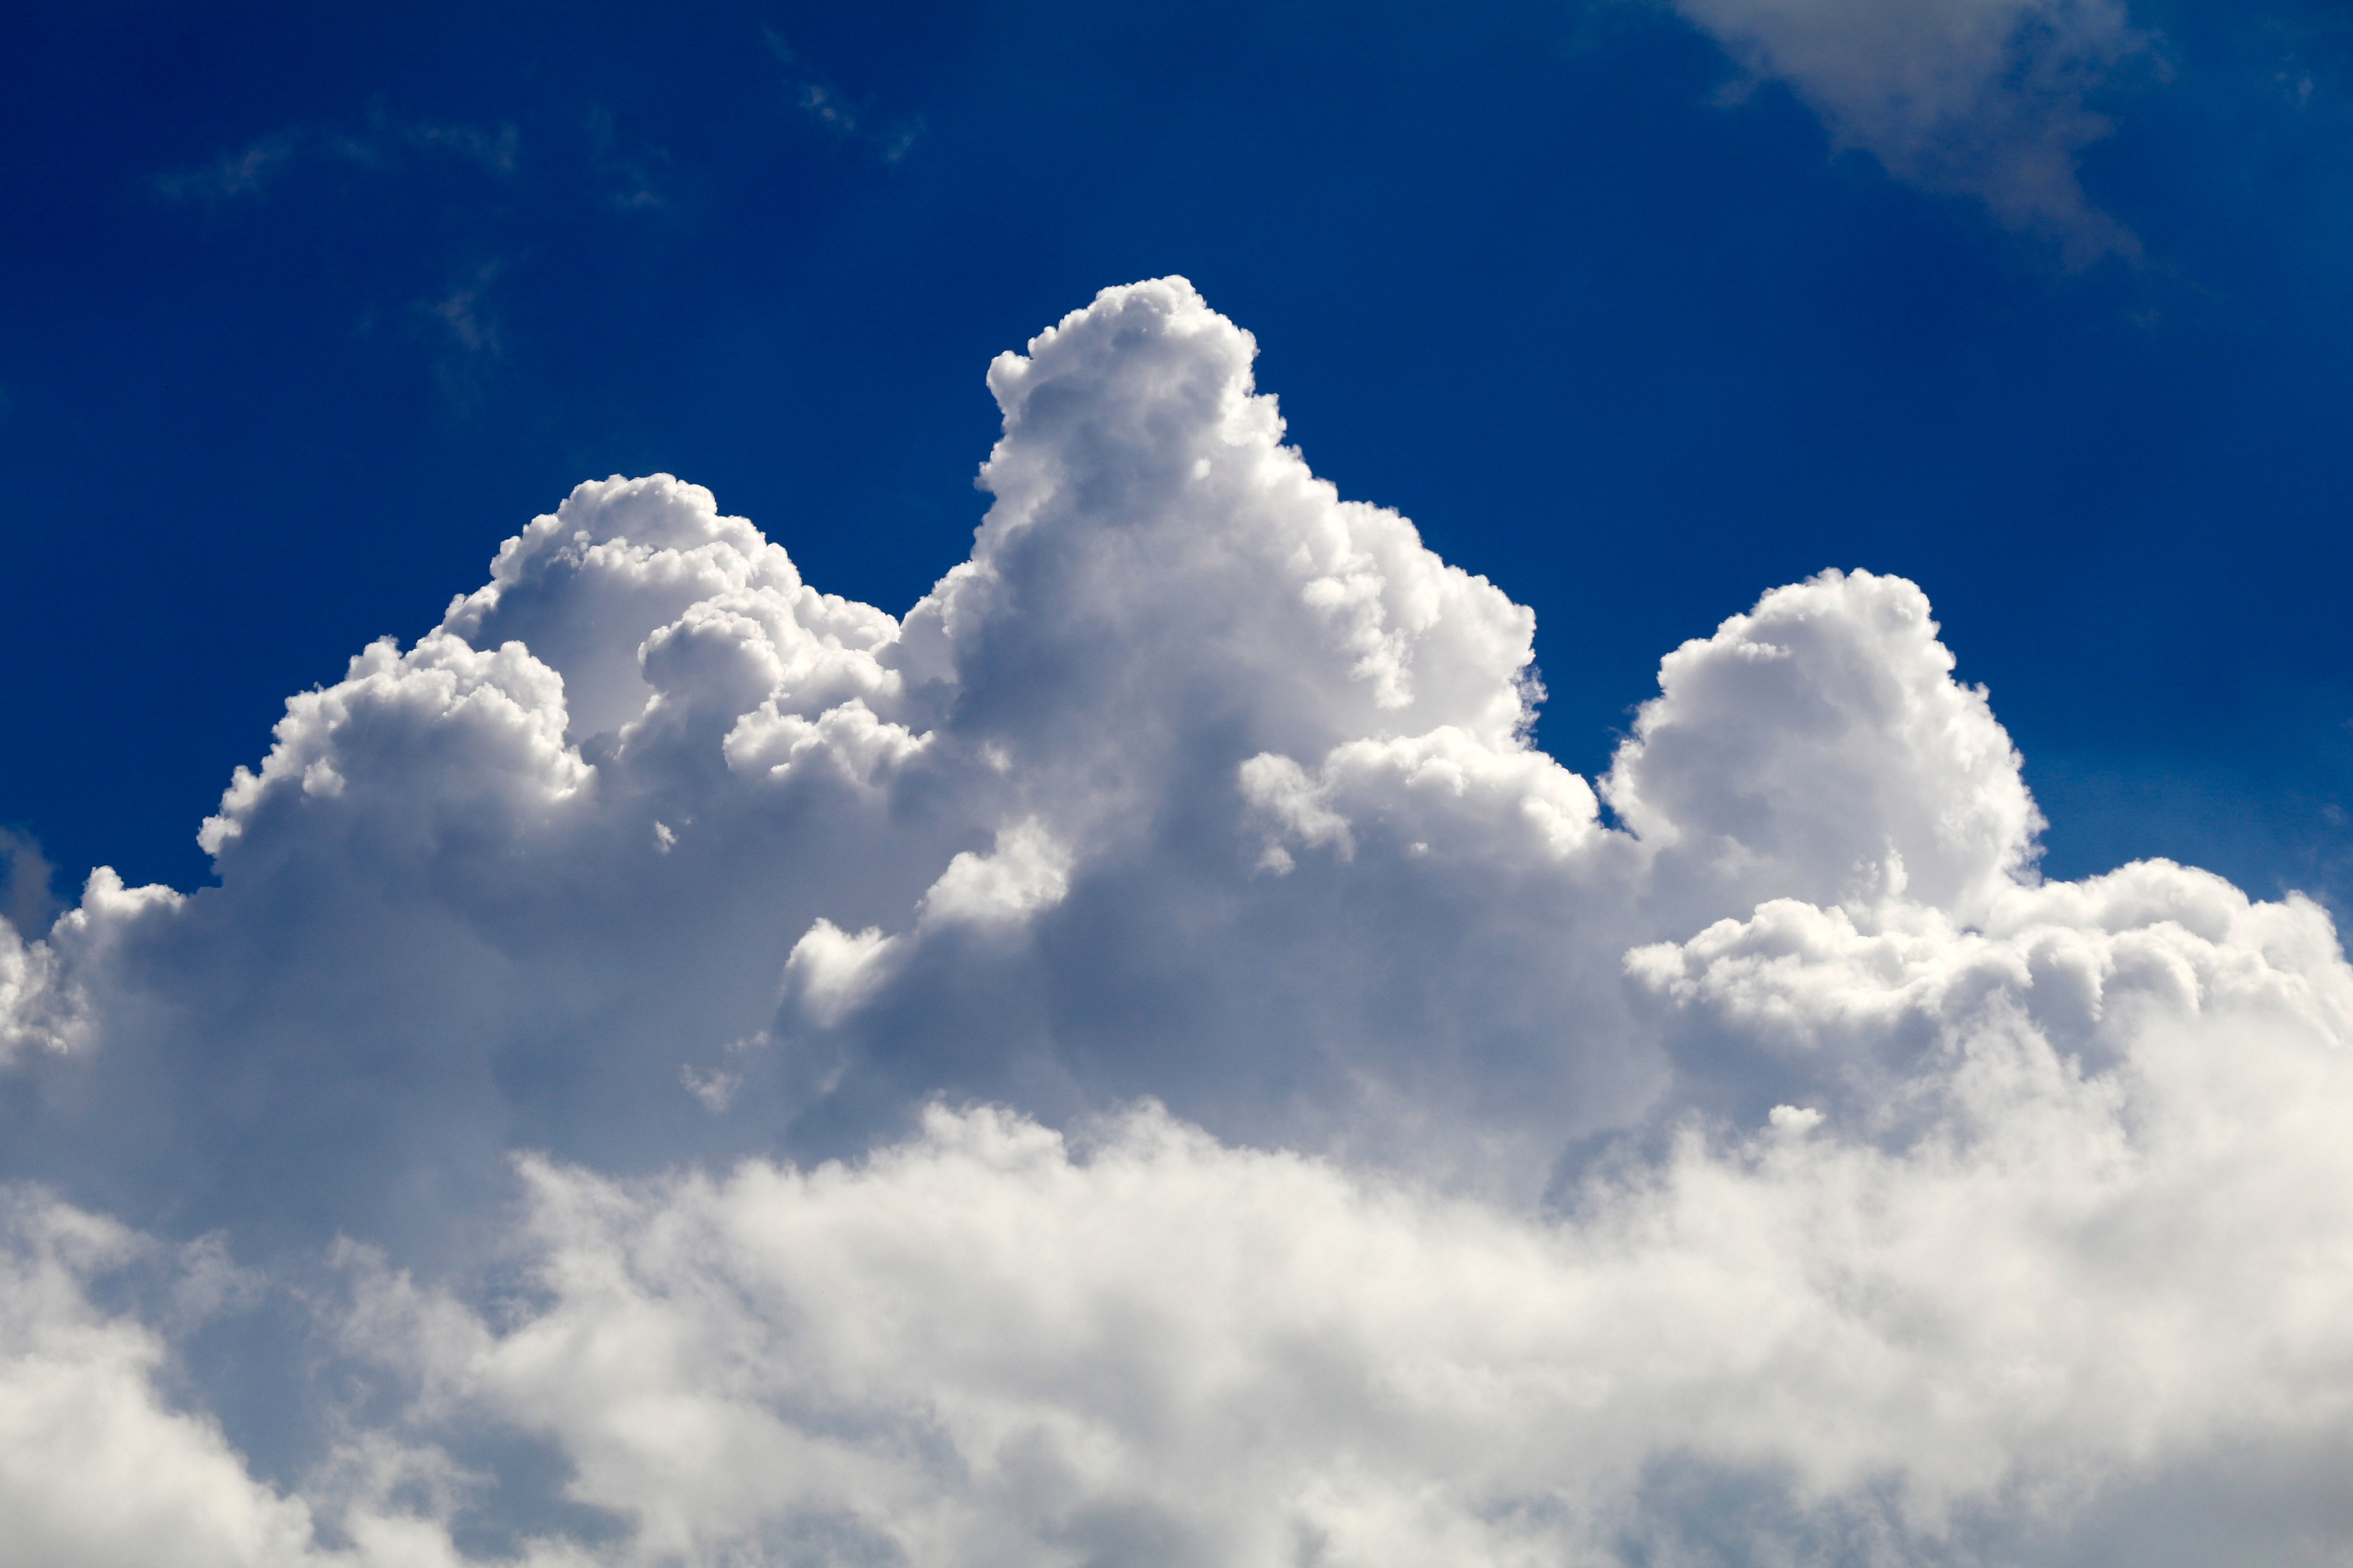
cloud, sky, daytime, cumulus, atmosphere, meteorological phenomenon, sunlight, calm, computer wallpaper